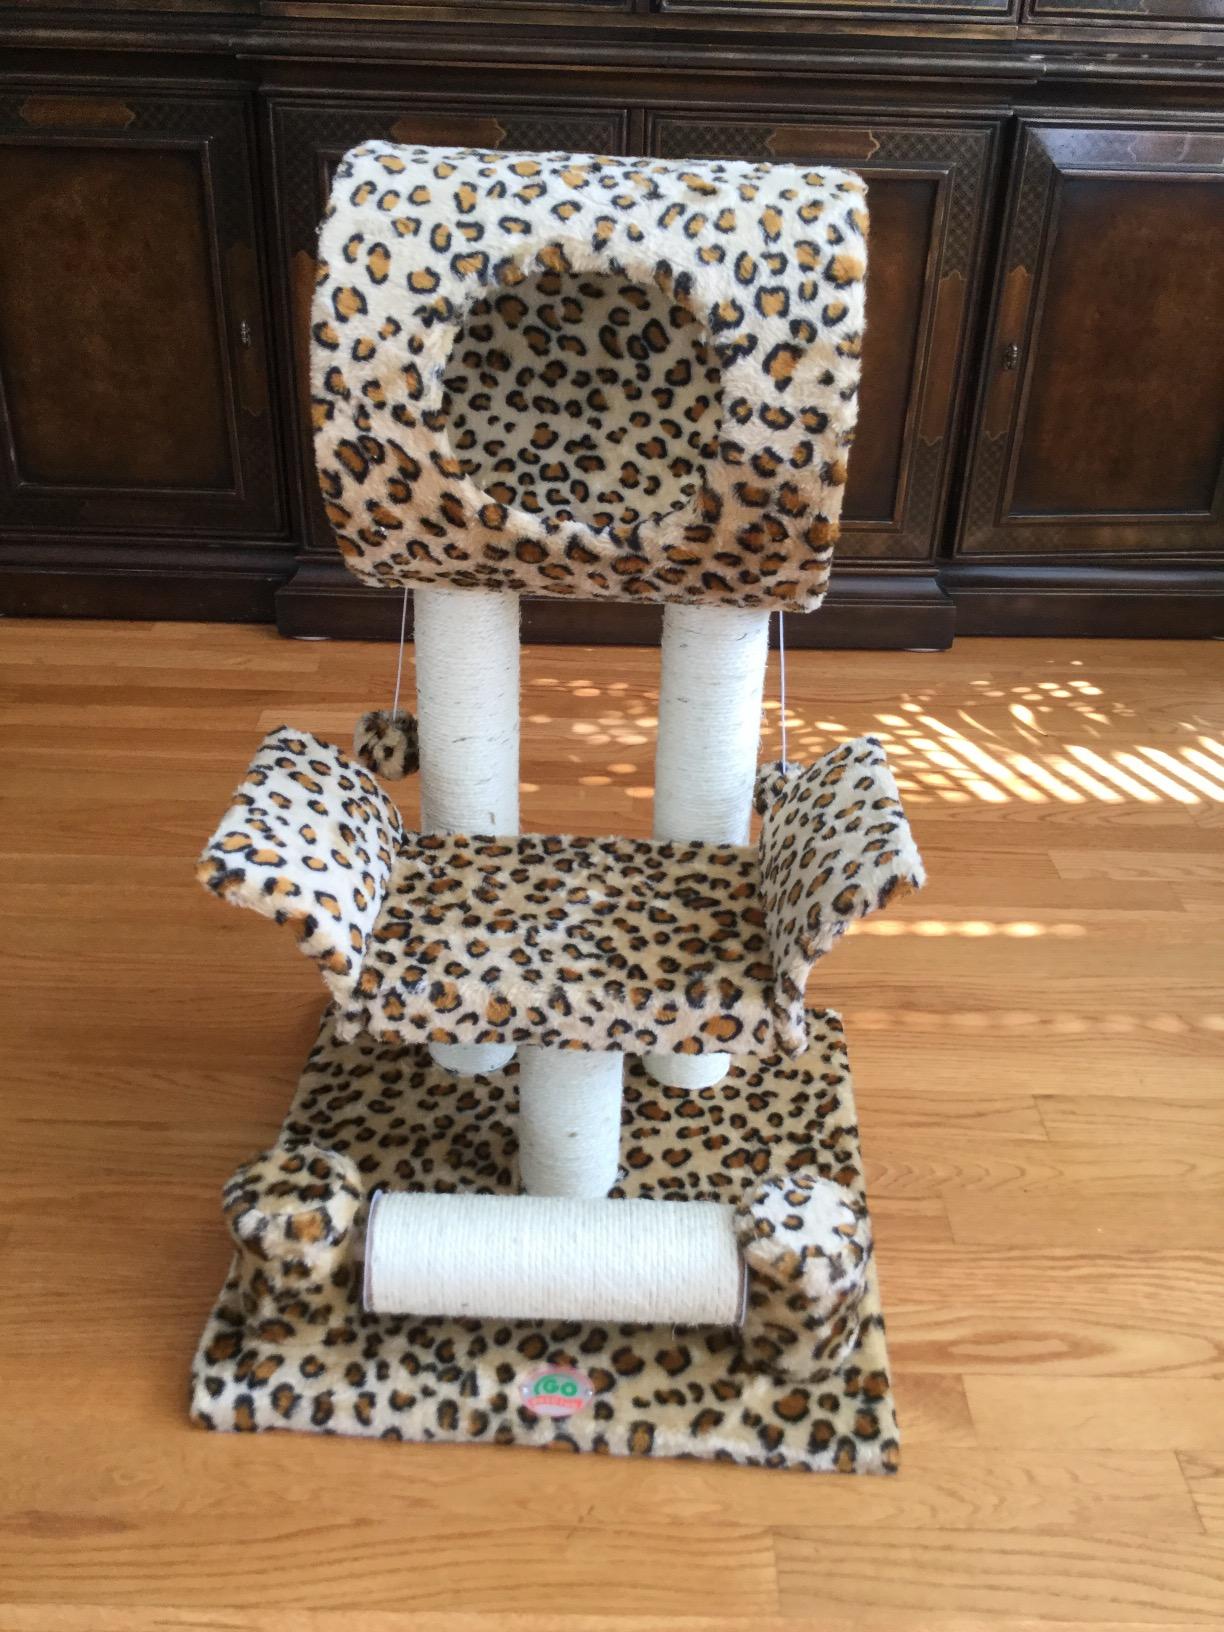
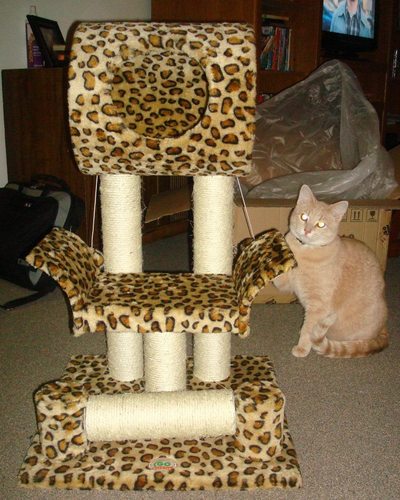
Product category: items_cat tree
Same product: yes